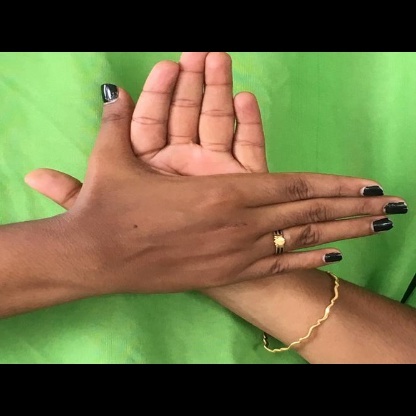
Mudra: Chakra